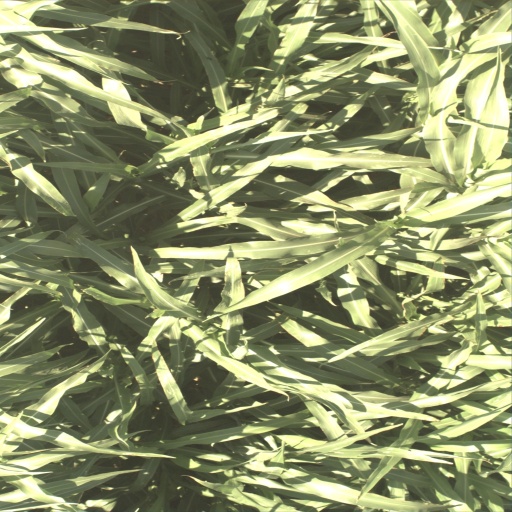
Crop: sorghum